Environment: real
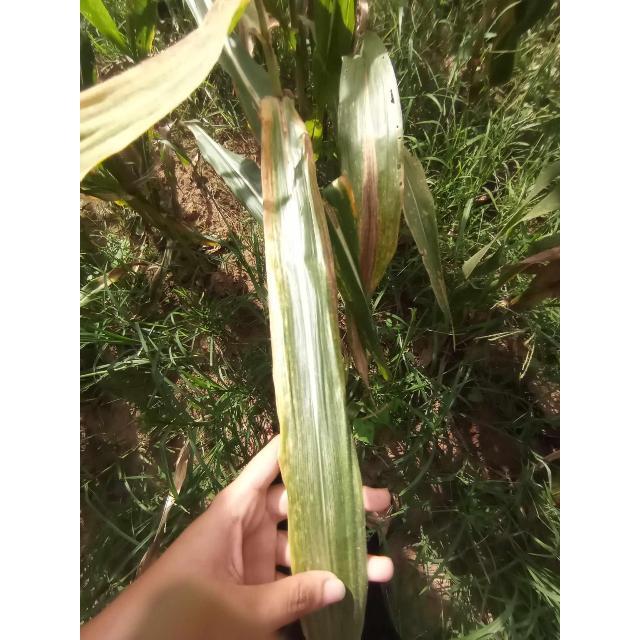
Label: potassium_deficiency